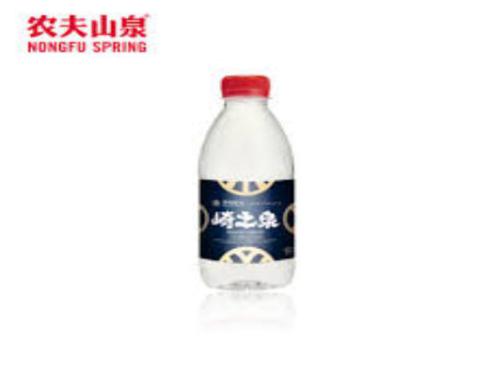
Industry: Necessities